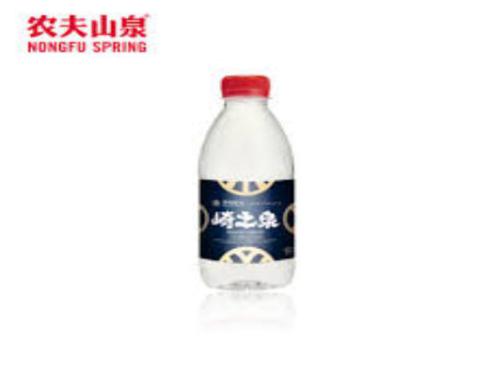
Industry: Necessities